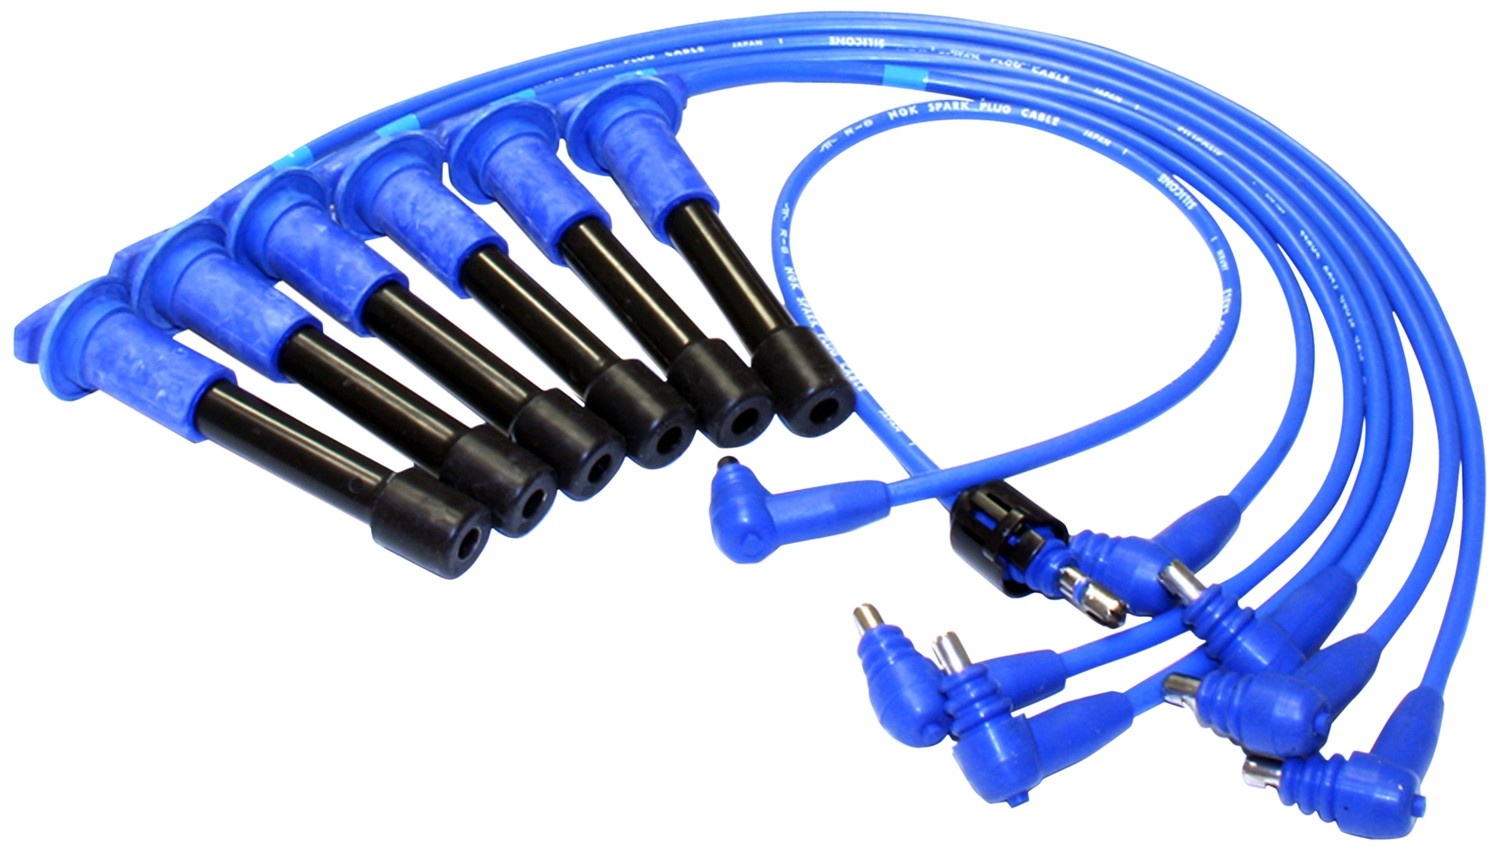
NGK 9164 Spark Plug Wire Set
Brand: NGK
NGK is the Ignition Specialist with more OE expertise globally than any other brand. With over 80 years of automotive experience, NGK’s family of automotive products are driven by extreme dedication to innovation, performance and quality. NGK’s premium ignition products are manufactured to the highest durability and operational performance to meet OE standards. The Ignition Specialist full-line product offering includes spark plugs, glow plugs, ignition coils, coil-on-plug boots and wire sets. With state-of-the-art manufacturing, inventory and distribution facilities in North America and globally, NGK is dedicated to providing customers with world-class products and services. NGK’s OE legacy, unsurpassed quality and leading vehicles in operation coverage reinforces NGK as The Ignition Specialist offering quality replacement parts for domestic and import vehicles.
Category: Vehicles & Parts > Vehicle Parts & Accessories > Motor Vehicle Parts > Motor Vehicle Engine Parts > Ignition Components > Ignition Leads